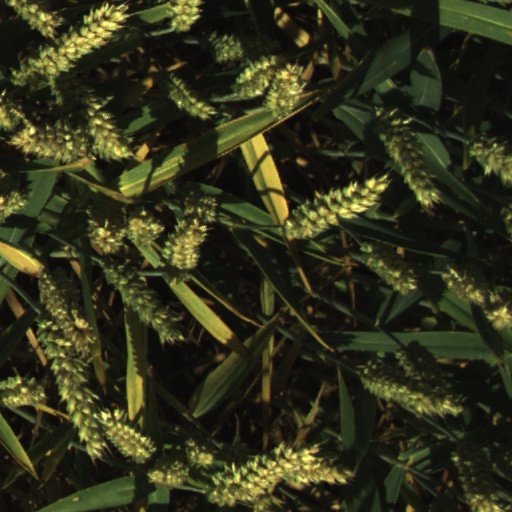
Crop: wheat